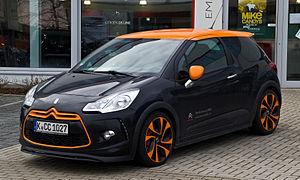
La DS 3 est une citadine du constructeur automobile français DS Automobiles, après une première période sous la marque Citroën et le nom DS3. Commercialisée de mars 2010 à janvier 2020, elle appartient au segment des citadines premium, ce qui la met en concurrence directe avec la Mini, l'Alfa Romeo MiTo et l'Audi A1. Il s'agit du premier modèle de la gamme DS.